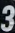
Number: 3